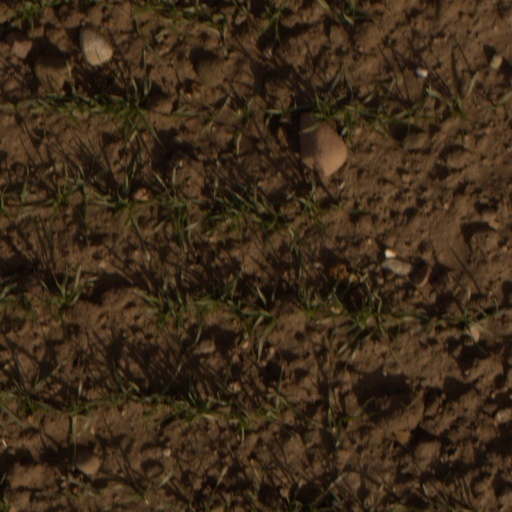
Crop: wheat